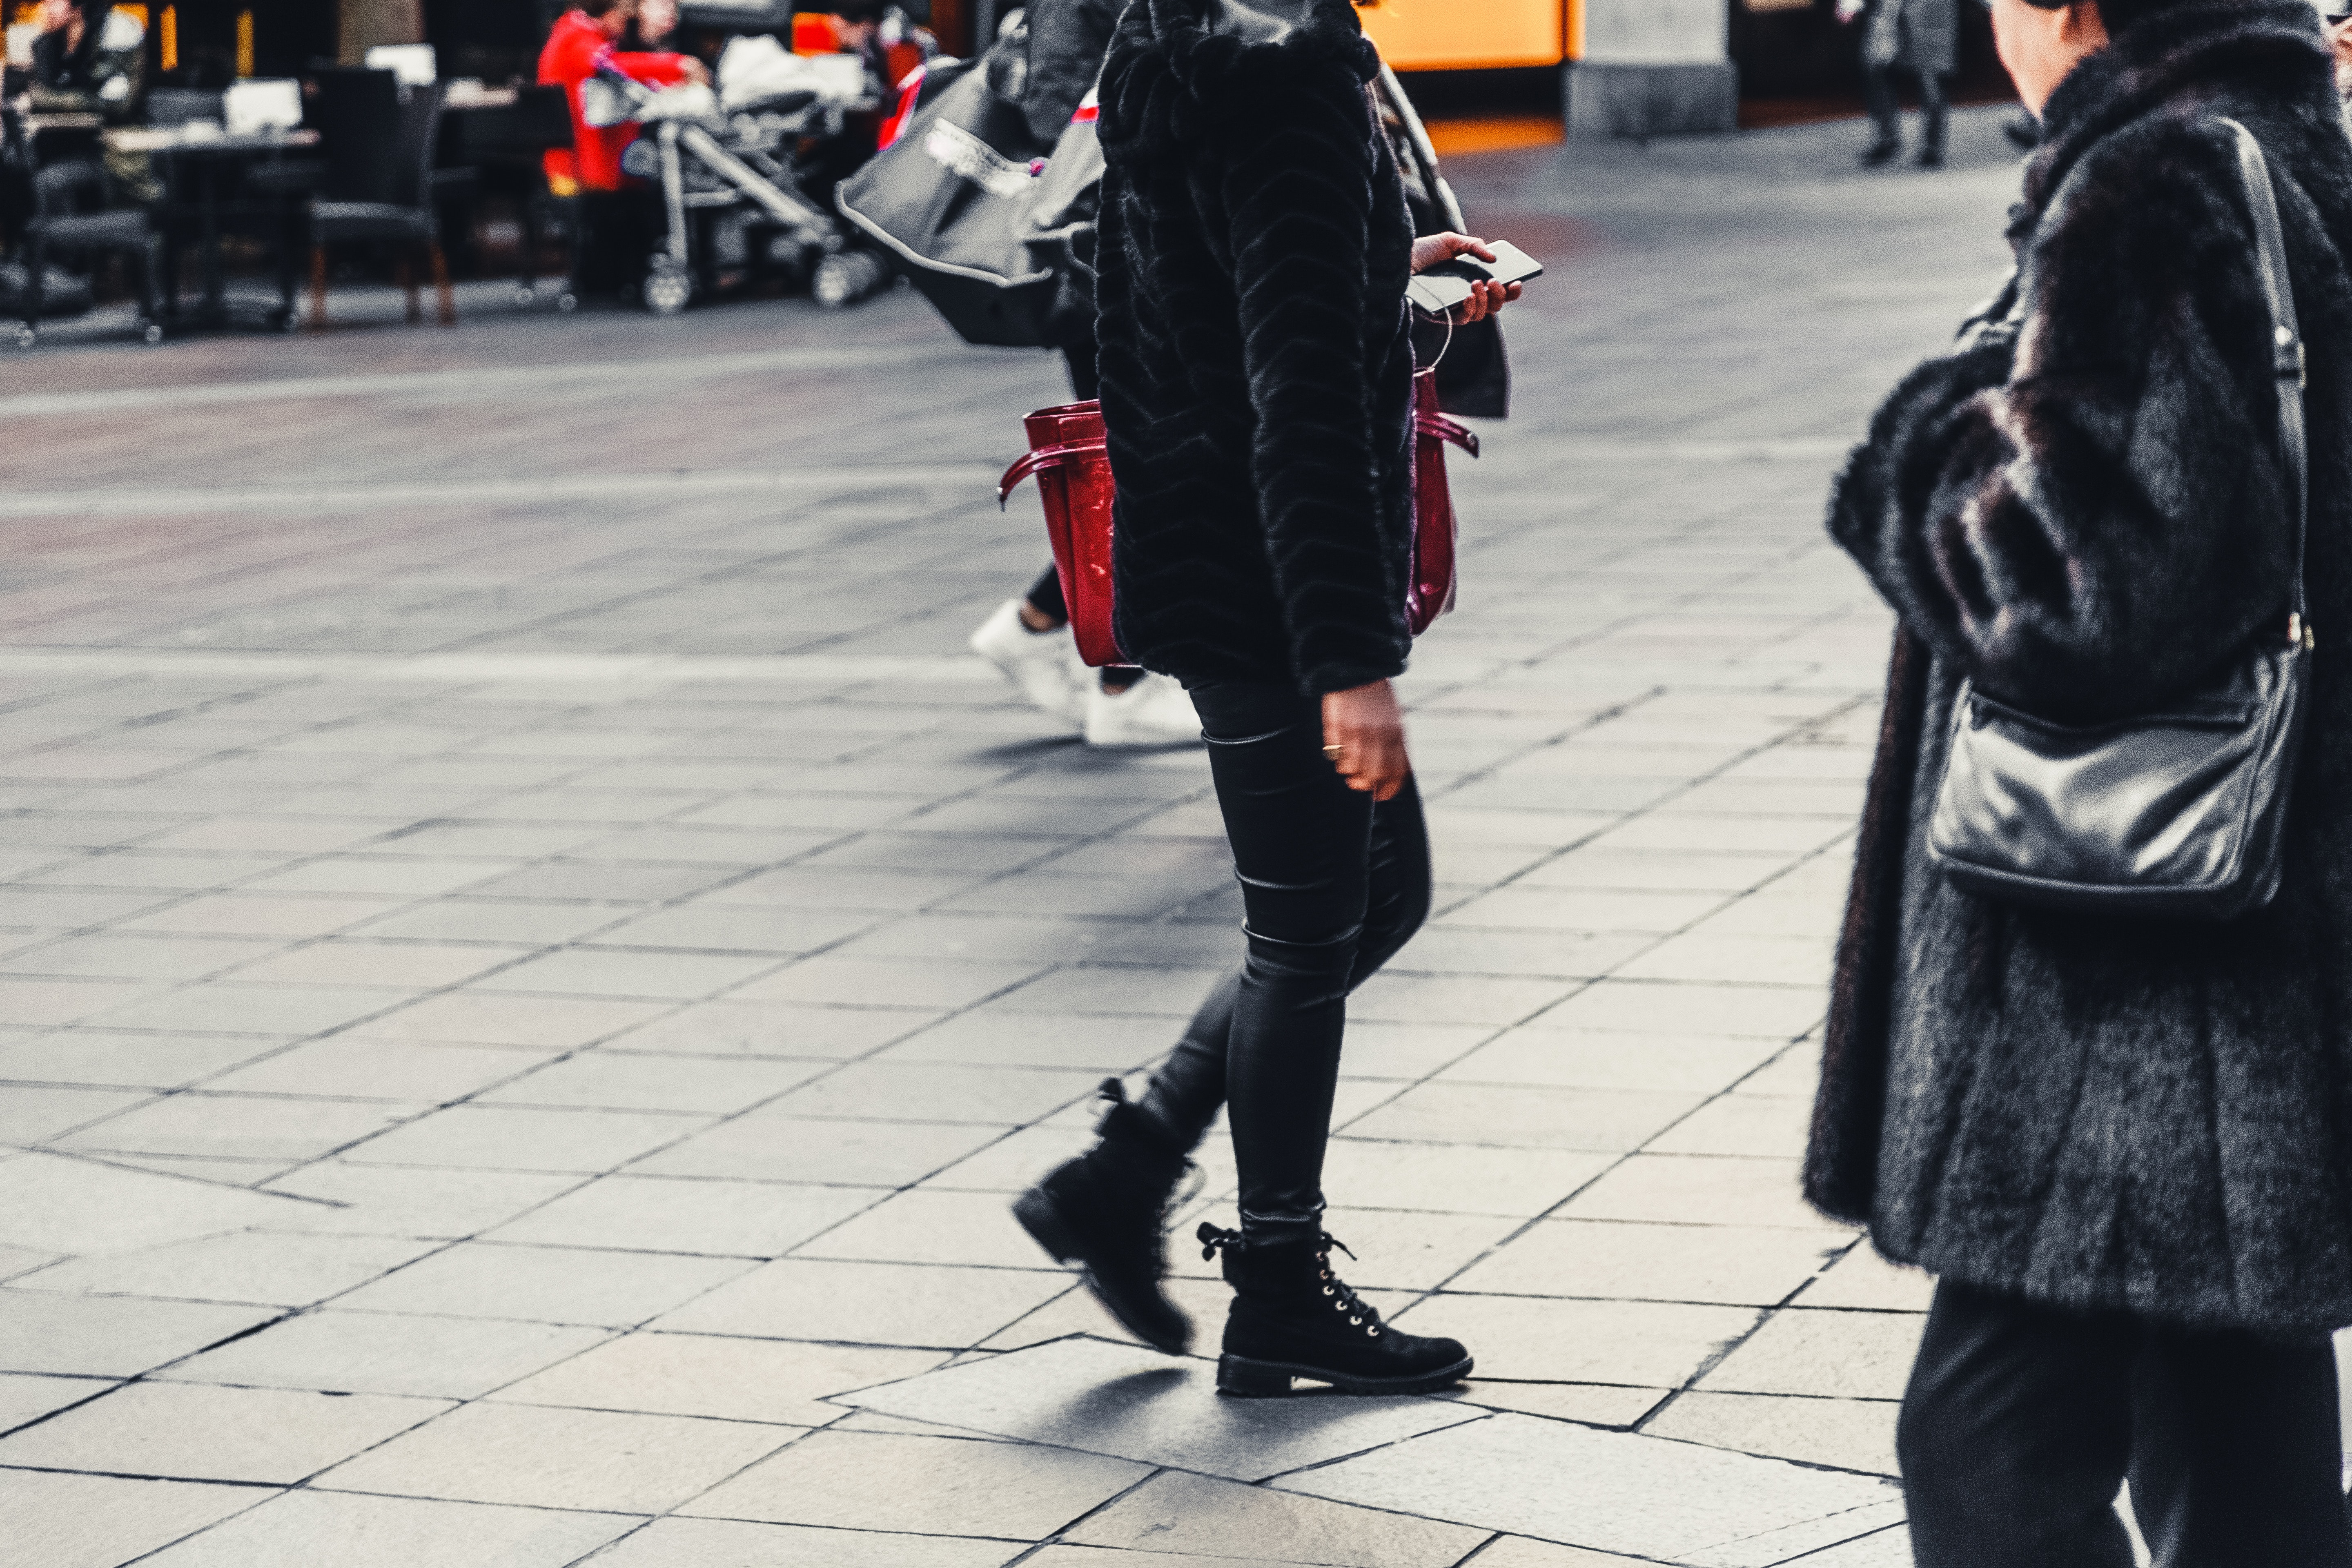
street fashion, photograph, black, people, red, fashion, snapshot, street, standing, pedestrian, leg, footwear, urban area, human, infrastructure, joint, photography, outerwear, jacket, coat, road, leather, style, tourism, city, walking, fur, human leg, shoe, thigh